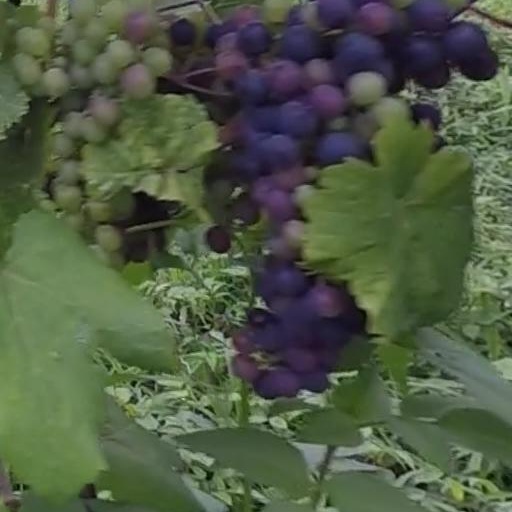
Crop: grape